Racism

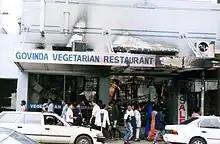
The burnt out remains of Govinda's Indian Restaurant in Fiji, May 2000

During the Congo Civil War (1998–2003), Pygmy people were hunted down like game animals and eaten. Both sides in the war regarded them as "subhuman" and some say their flesh can confer magical powers. UN human rights activists reported in 2003 that rebels had carried out acts of cannibalism. Sinafasi Makelo, a representative of the Mbuti pygmies, has asked the UN Security Council to recognise cannibalism as both a crime against humanity and an act of genocide. A report released by the United Nations Committee on the Elimination of Racial Discrimination condemns Botswana's treatment of the 'Bushmen' as racist. In 2008, the tribunal of the 15-nation Southern African Development Community (SADC) accused Zimbabwean President Robert Mugabe of having a racist attitude towards white people.